Moondru Per Moondru Kadal

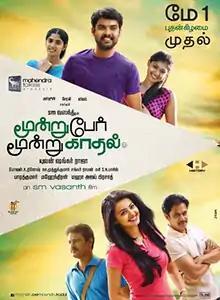
Theatrical release poster

Moondru Per Moondru Kadal is a 2013 Indian Tamil-language romance film co-edited, co-written and directed by Vasanth. It stars Arjun, Cheran, Vimal, Surveen Chawla, Muktha and Lasini. It marks Tamil debuts of Chawla and Lasini. The film features music composed by Yuvan Shankar Raja. Cinematography and editing were handled by Bhojan K. Dinesh and S. N. Fazil respectively. The film was released on 1 May 2013.